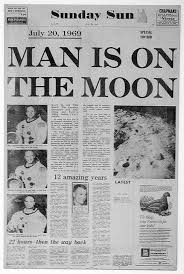
Label: paper